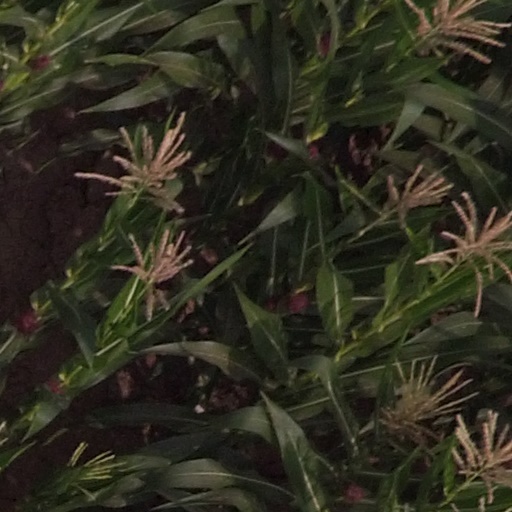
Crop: maize; corn